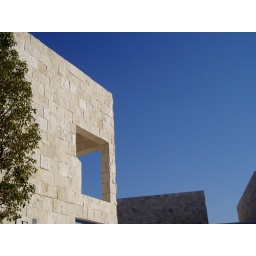
Pretty against the blue sky